One Way Ticket (1988 film)

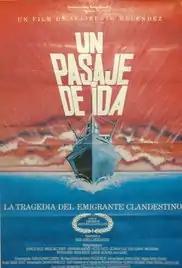
Film poster

One Way Ticket is a 1988 Dominican drama film directed by Agliberto Meléndez. The film was selected as the Dominican entry for the Best Foreign Language Film at the 61st Academy Awards, but was not accepted as a nominee.